Viruta y Capulina

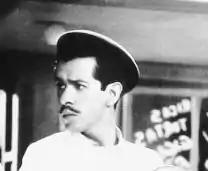
Viruta: Marco Antonio Campos

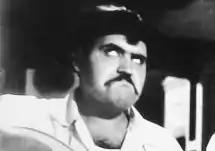
Capulina: Gaspar Henaine

Viruta y Capulina, performed by Marco Antonio Campos and Gaspar Henaine, were a Mexican double act featured in film, television, theatre, radio, and comic books from 1957 to 1967.